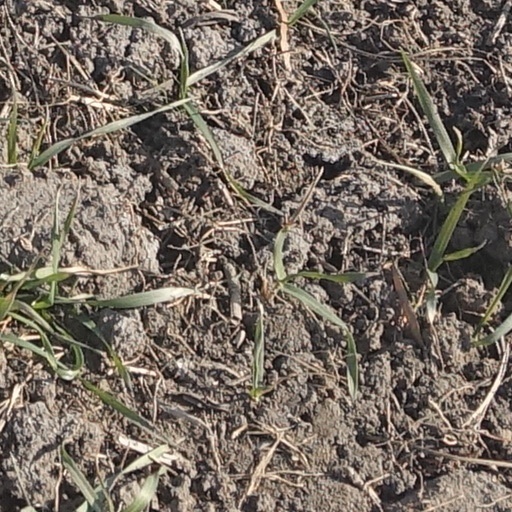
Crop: wheat